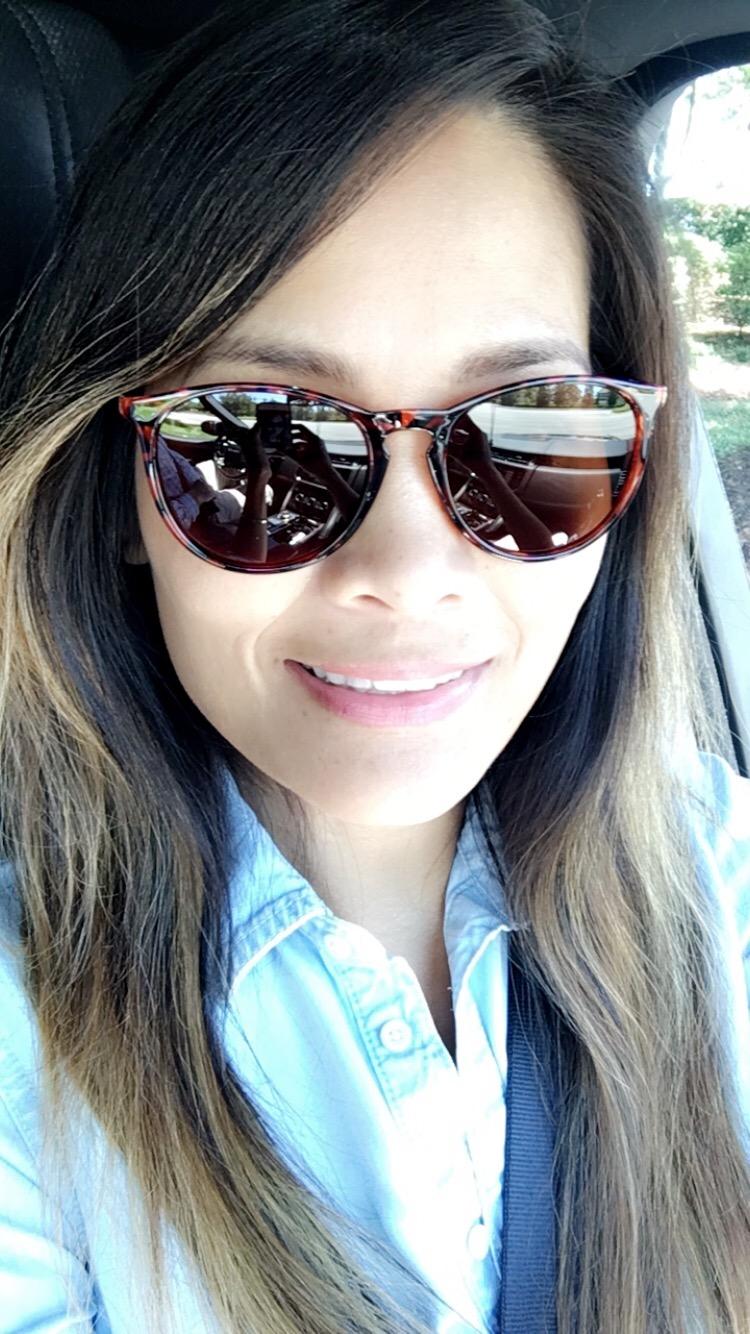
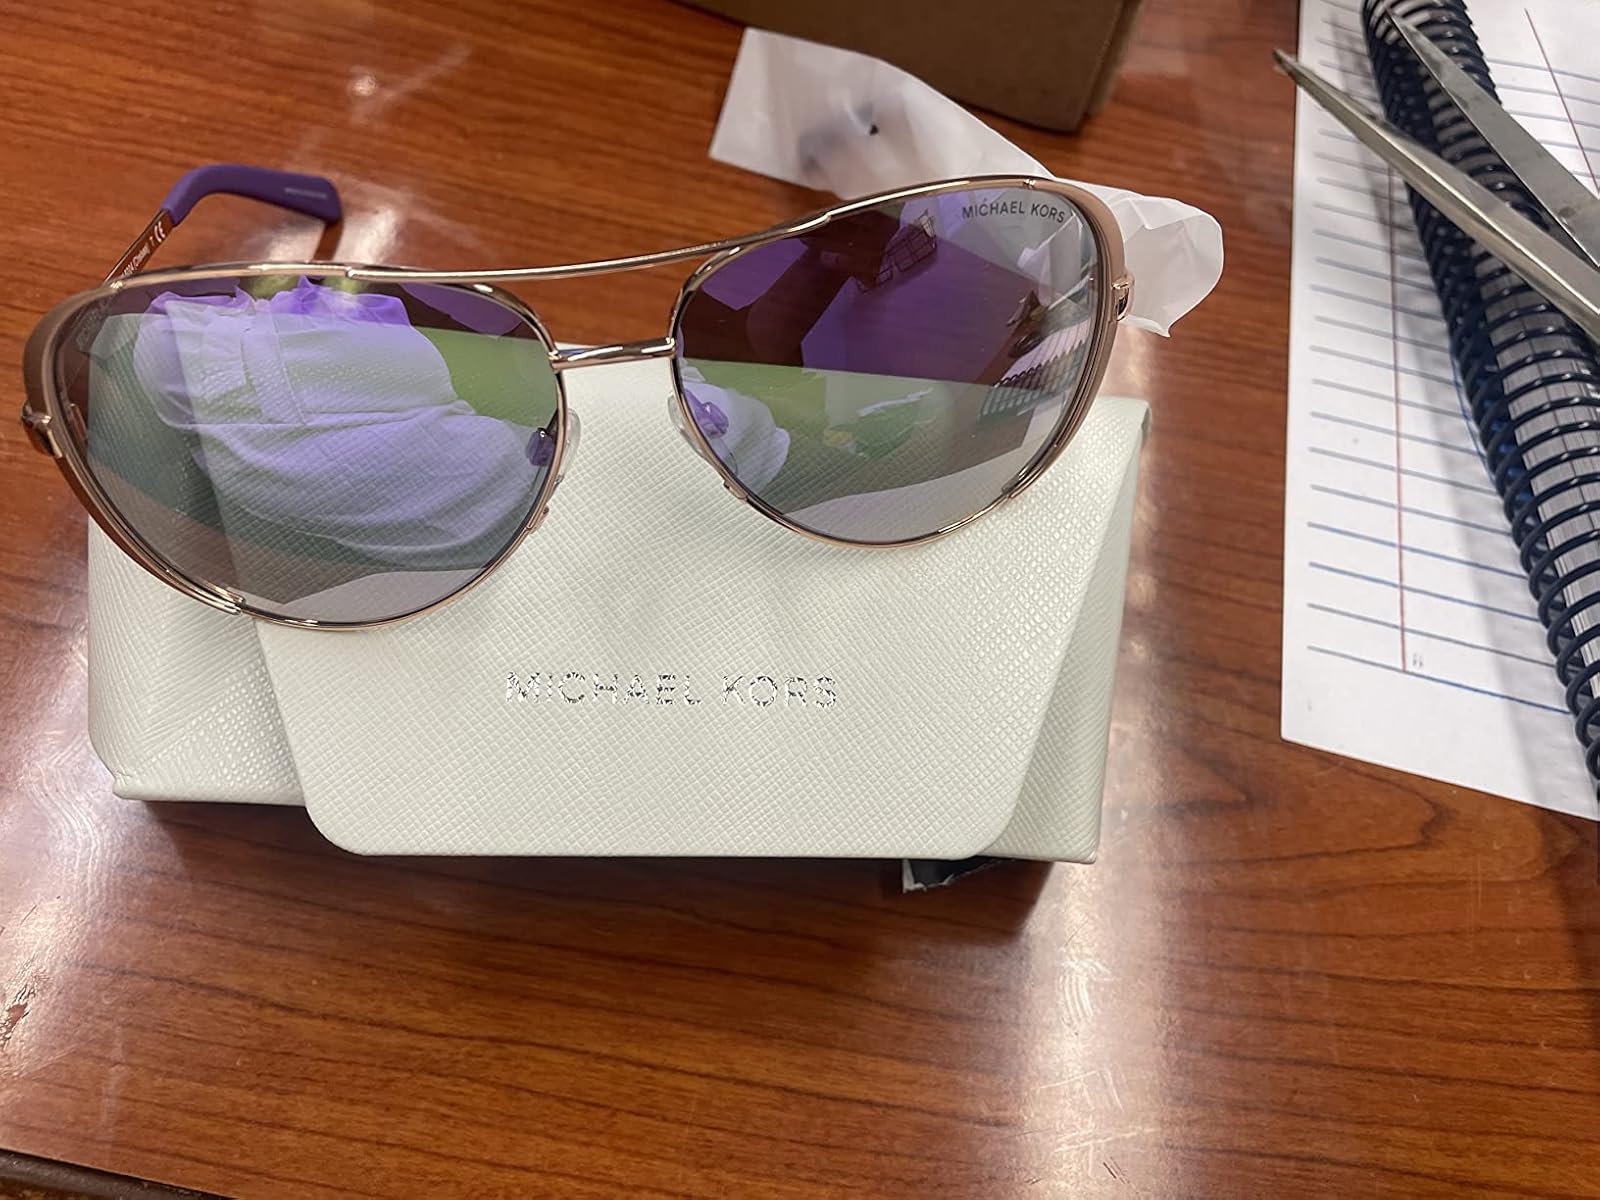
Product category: accessories_sunglasses
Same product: no